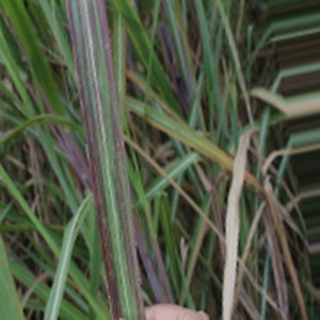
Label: sugarcane_bacterial_blight